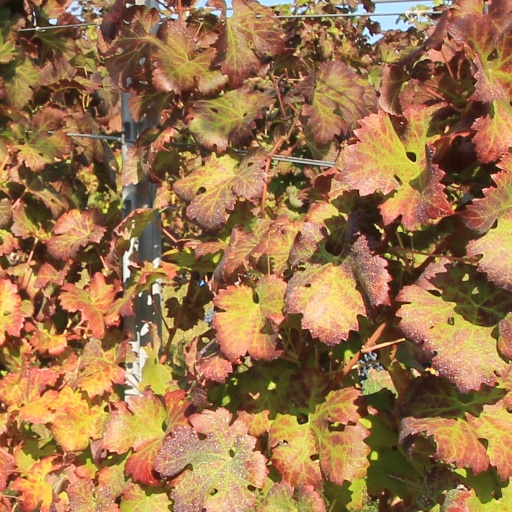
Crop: grape